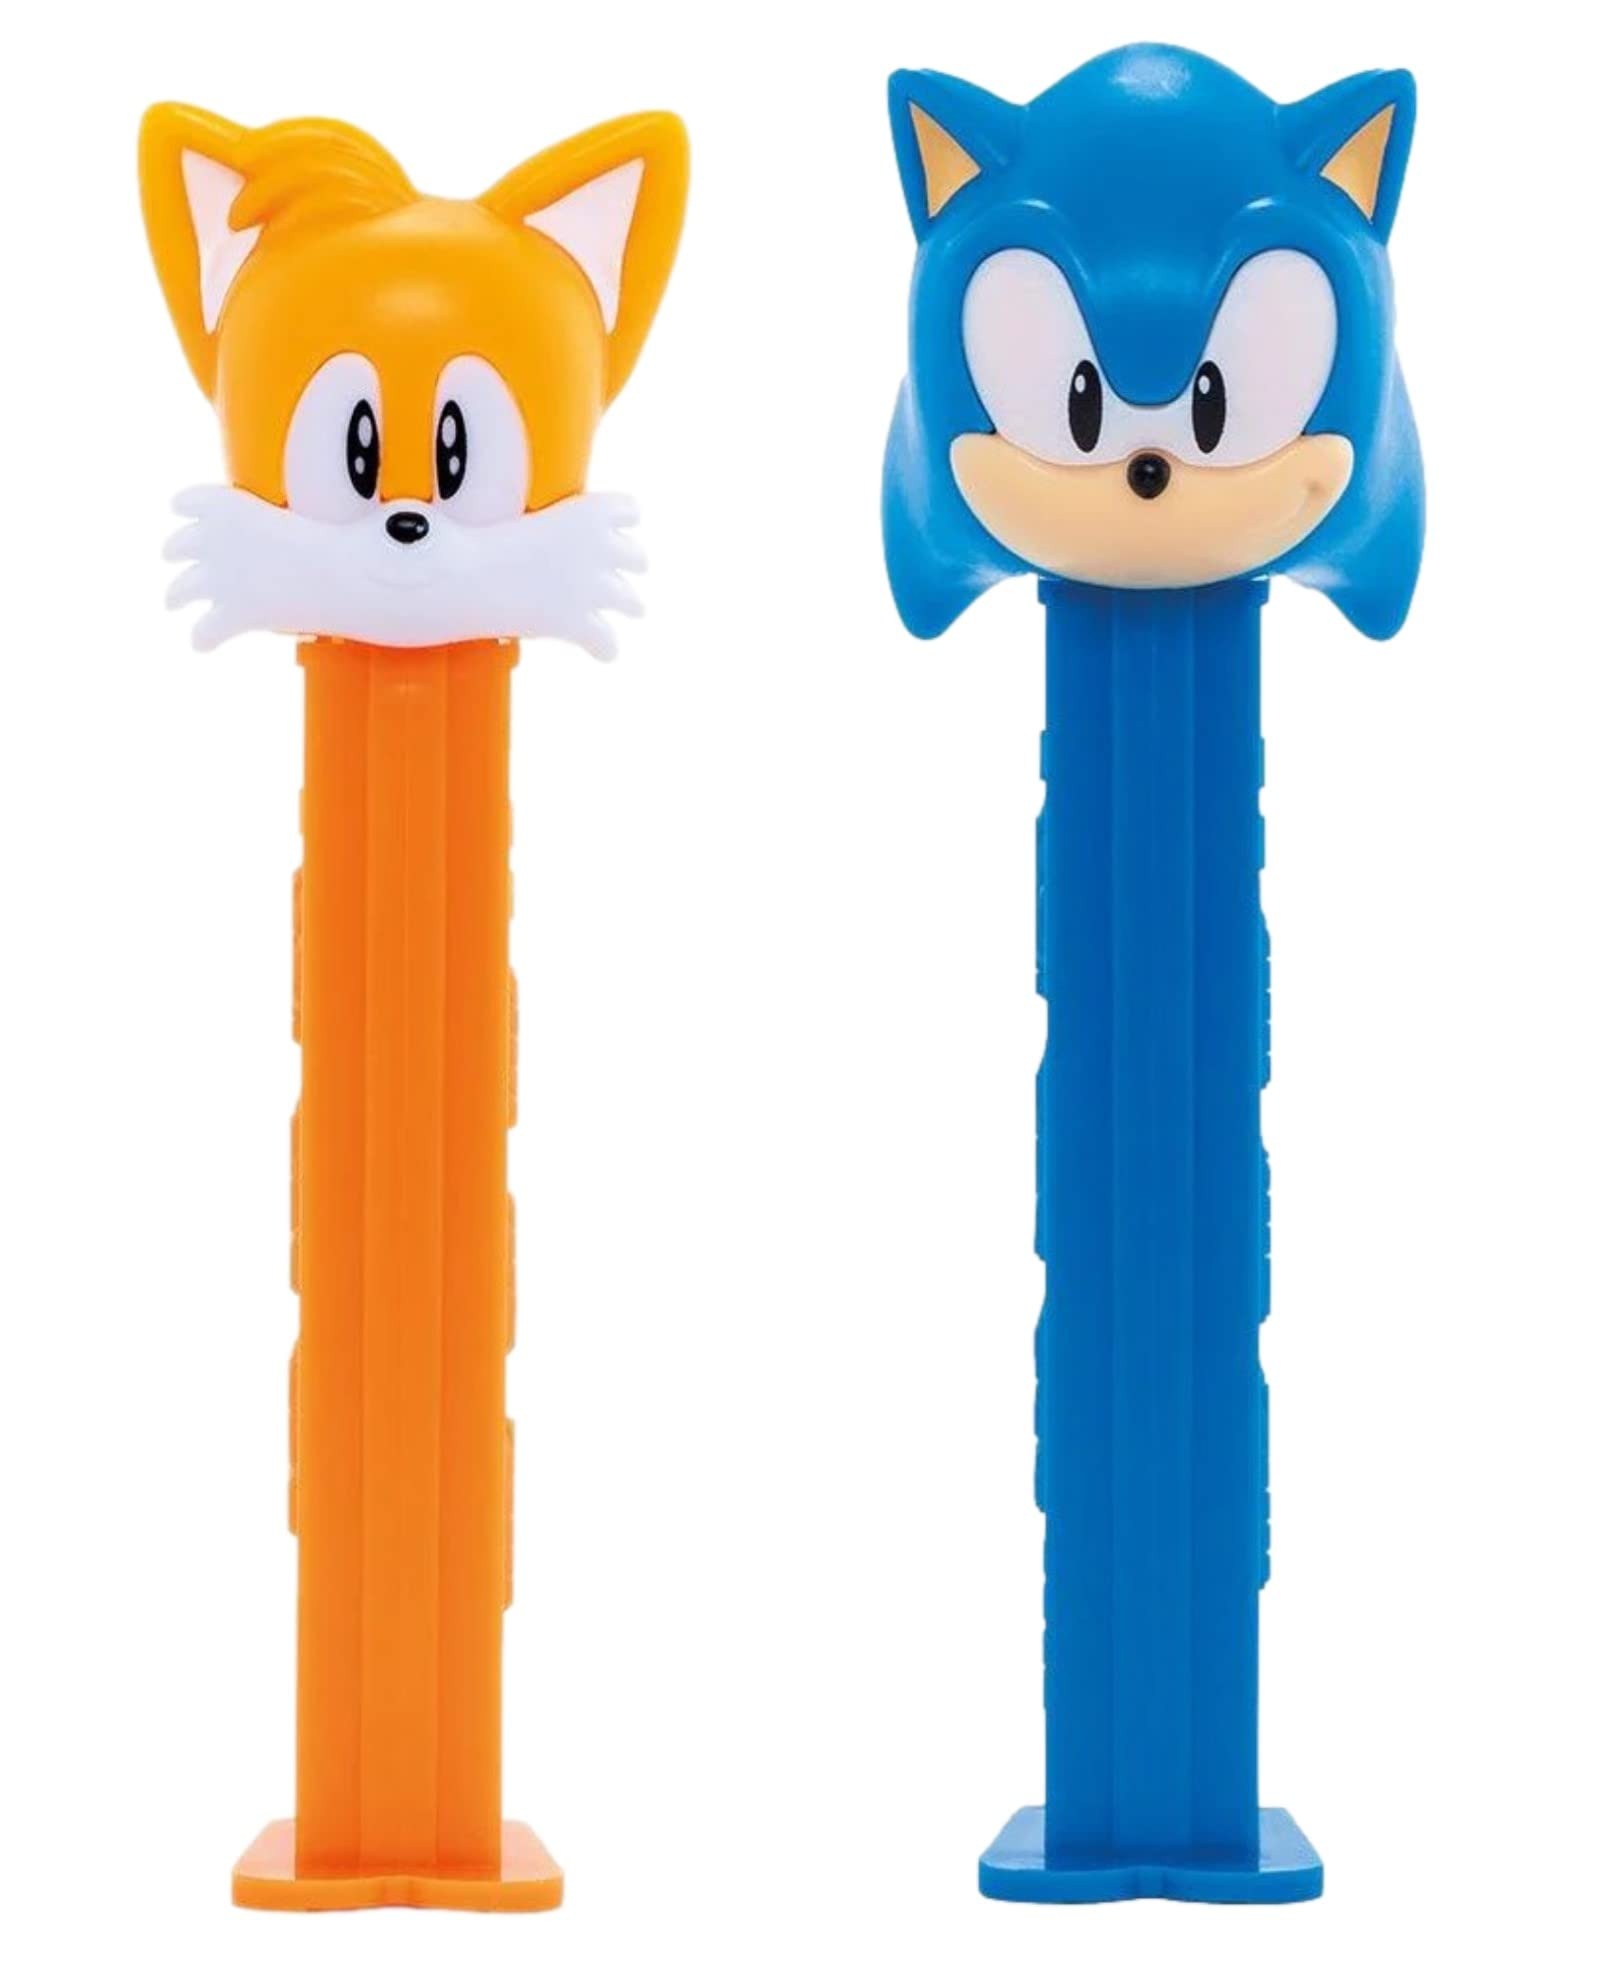
Item Name: PEZ Sonic Candy Dispenser Set – Sonic The Hedgehog And Tails The Fox - PEZ Dispensers With Extra Pez Candy Refills
Bullet Point 1: Sonic PEZ Dispensers - No Need To Drive Around Looking For The Most Popular Sonic PEZ Characters. We've Included Them In This One Set
Bullet Point 2: Sonic Gift Set – Sonic And Tails PEZ Candy Dispensers. 2 PEZ Toys Included
Bullet Point 3: Sonic Birthday Party Supplies Favors - PEZ Dispensers Can Be Used As A Fun And Unique Party Favor, Cake Topper, Goodie Bag Treats, Pinata Candy, Or Decorations
Bullet Point 4: Sonic Gifts - Makes A Great Gift For Anyone That Loves Sonic The Hedgehog Toys. Perfect As A Party Favor, Christmas Stocking Stuffers, Halloween Candy, Valentines Day Candy, and Easter Baskets
Bullet Point 5: PEZ Flavors - Each PEZ Holder Is Individually Wrapped And Comes With a 2 Pack Of Fruit Flavored Candy Rolls
Bullet Point 6: Ages 3 And Up
Product Description: <ul><li>Sonic The Hedgehog And Tails PEZ Candy Gift Set - No Need To Drive Around Looking For The Most Popular Sonic Characters. We've Included The Most Popular Characters In This Set – Tails Ad Sonic</li><li>PEZ Dispenser Value - Pack Of 2 Sonic PEZ Dispensers</li><li>Looking For A Good Gift Or Birthday Party PEZ Boys or PEZ Girls Party Favors? - We Have Everything Included In One Pack</li><li>Each Genuine Dispenser From PEZ Candy Inc Is Individually Packaged And Comes With A 2 Pack of Fruit Flavored PEZ Candy Refills</li></ul>
Value: 2.0
Unit: Count

Price: 7.91